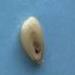
Maize quality: Bad